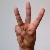
The image shows a hand gesture representing the letter 'W' in Indian Sign Language.